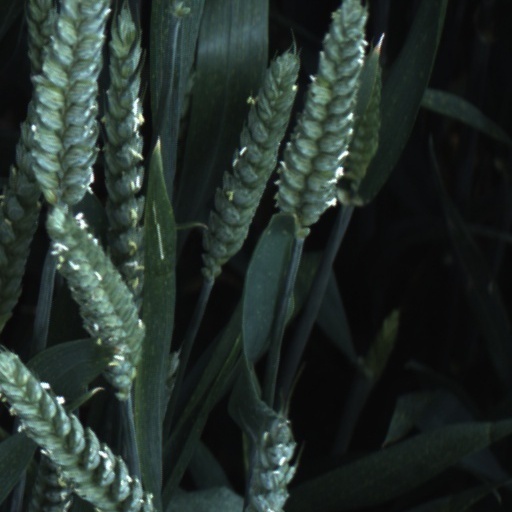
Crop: wheat